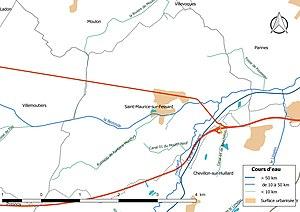
Carte du réseau hydrographique de la commune de fr:Saint-Maurice-sur-Fessard (France).
Saint-Maurice-sur-Fessard est une commune française située dans le département du Loiret en région Centre-Val de Loire.